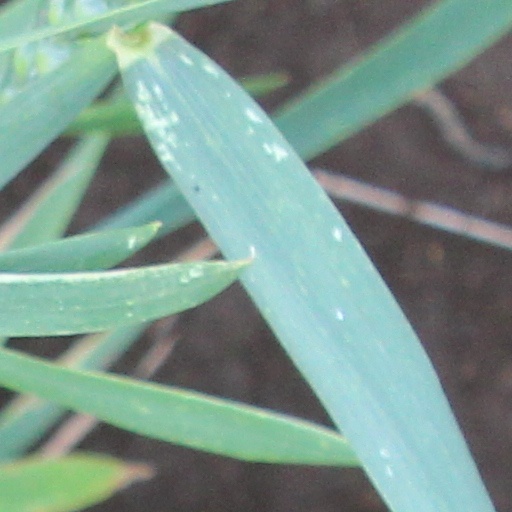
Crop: wheat